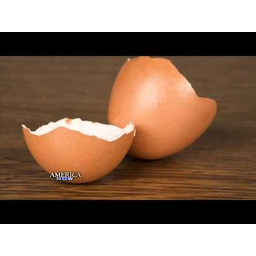
Label: trash